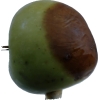
Label: Apple 12